Hy-Vee Arena

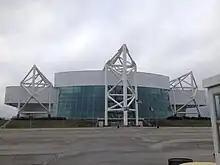
Kemper Arena, 2014, prior to its renovation. The exterior of the facility has remained unchanged, even after its renovation.

Kemper Arena was built in 18 months in 1973–74 on the site of the former Kansas City Stockyards just west of downtown in the West Bottoms to replace the 8,000-seat Municipal Auditorium to play host to the city's professional basketball and hockey teams.